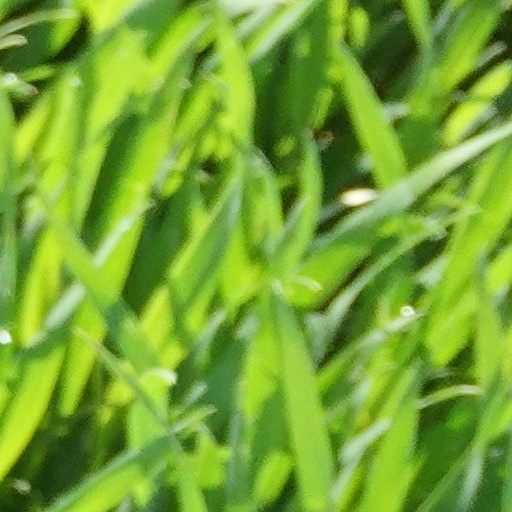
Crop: wheat